Dallol (hydrothermal system)

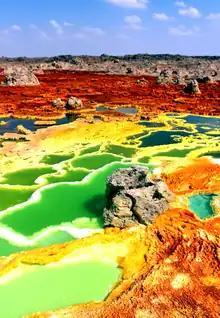
The colorful hydrothermal pools and terraces of Dallol, Ethiopia. Note how the colors of the site change from white and light green to yellow, orange and red, due to the variable oxidation of inorganic iron.

Dallol is a unique, terrestrial hydrothermal system around a cinder cone volcano in the Danakil Depression, northeast of the Erta Ale Range in Ethiopia. It is known for its unearthly colors and mineral patterns, and the very acidic fluids that discharge from its hydrothermal springs.